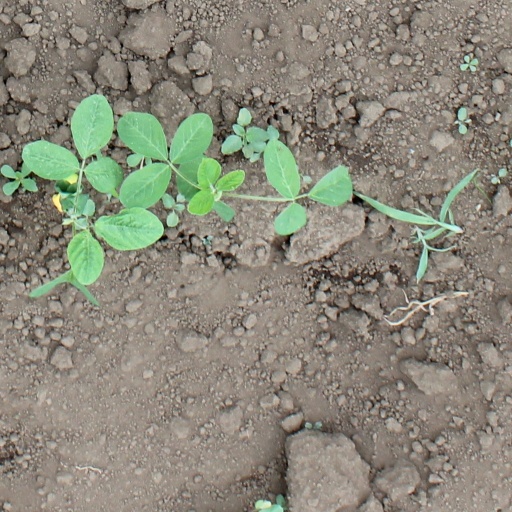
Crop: soybean